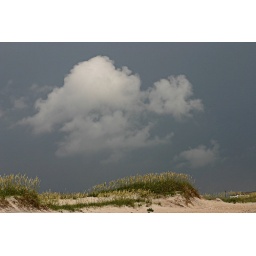
White puffy clouds over the beach